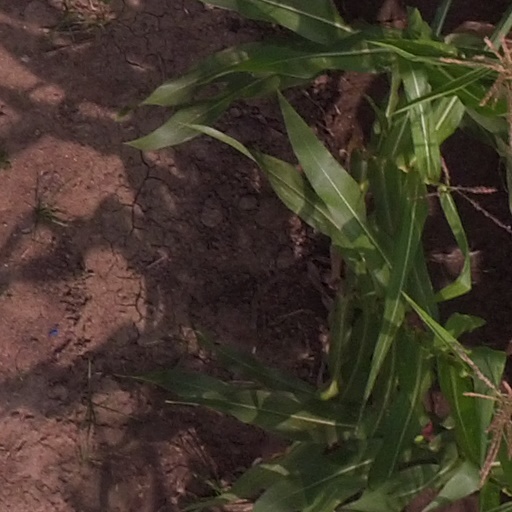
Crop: maize; corn